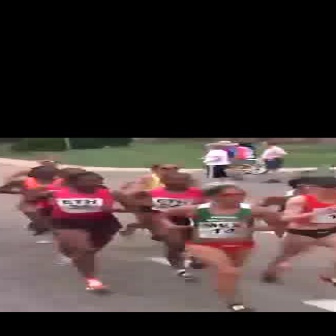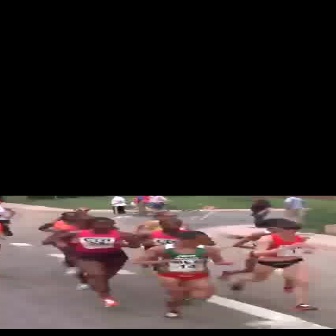
  Please identify the target specified by the bounding box [16,171,137,292] in the first image and locate it in the second image. Return the coordinates in [x_min,y_min,x_max,y_max] format.
Answer: [48,216,139,306]